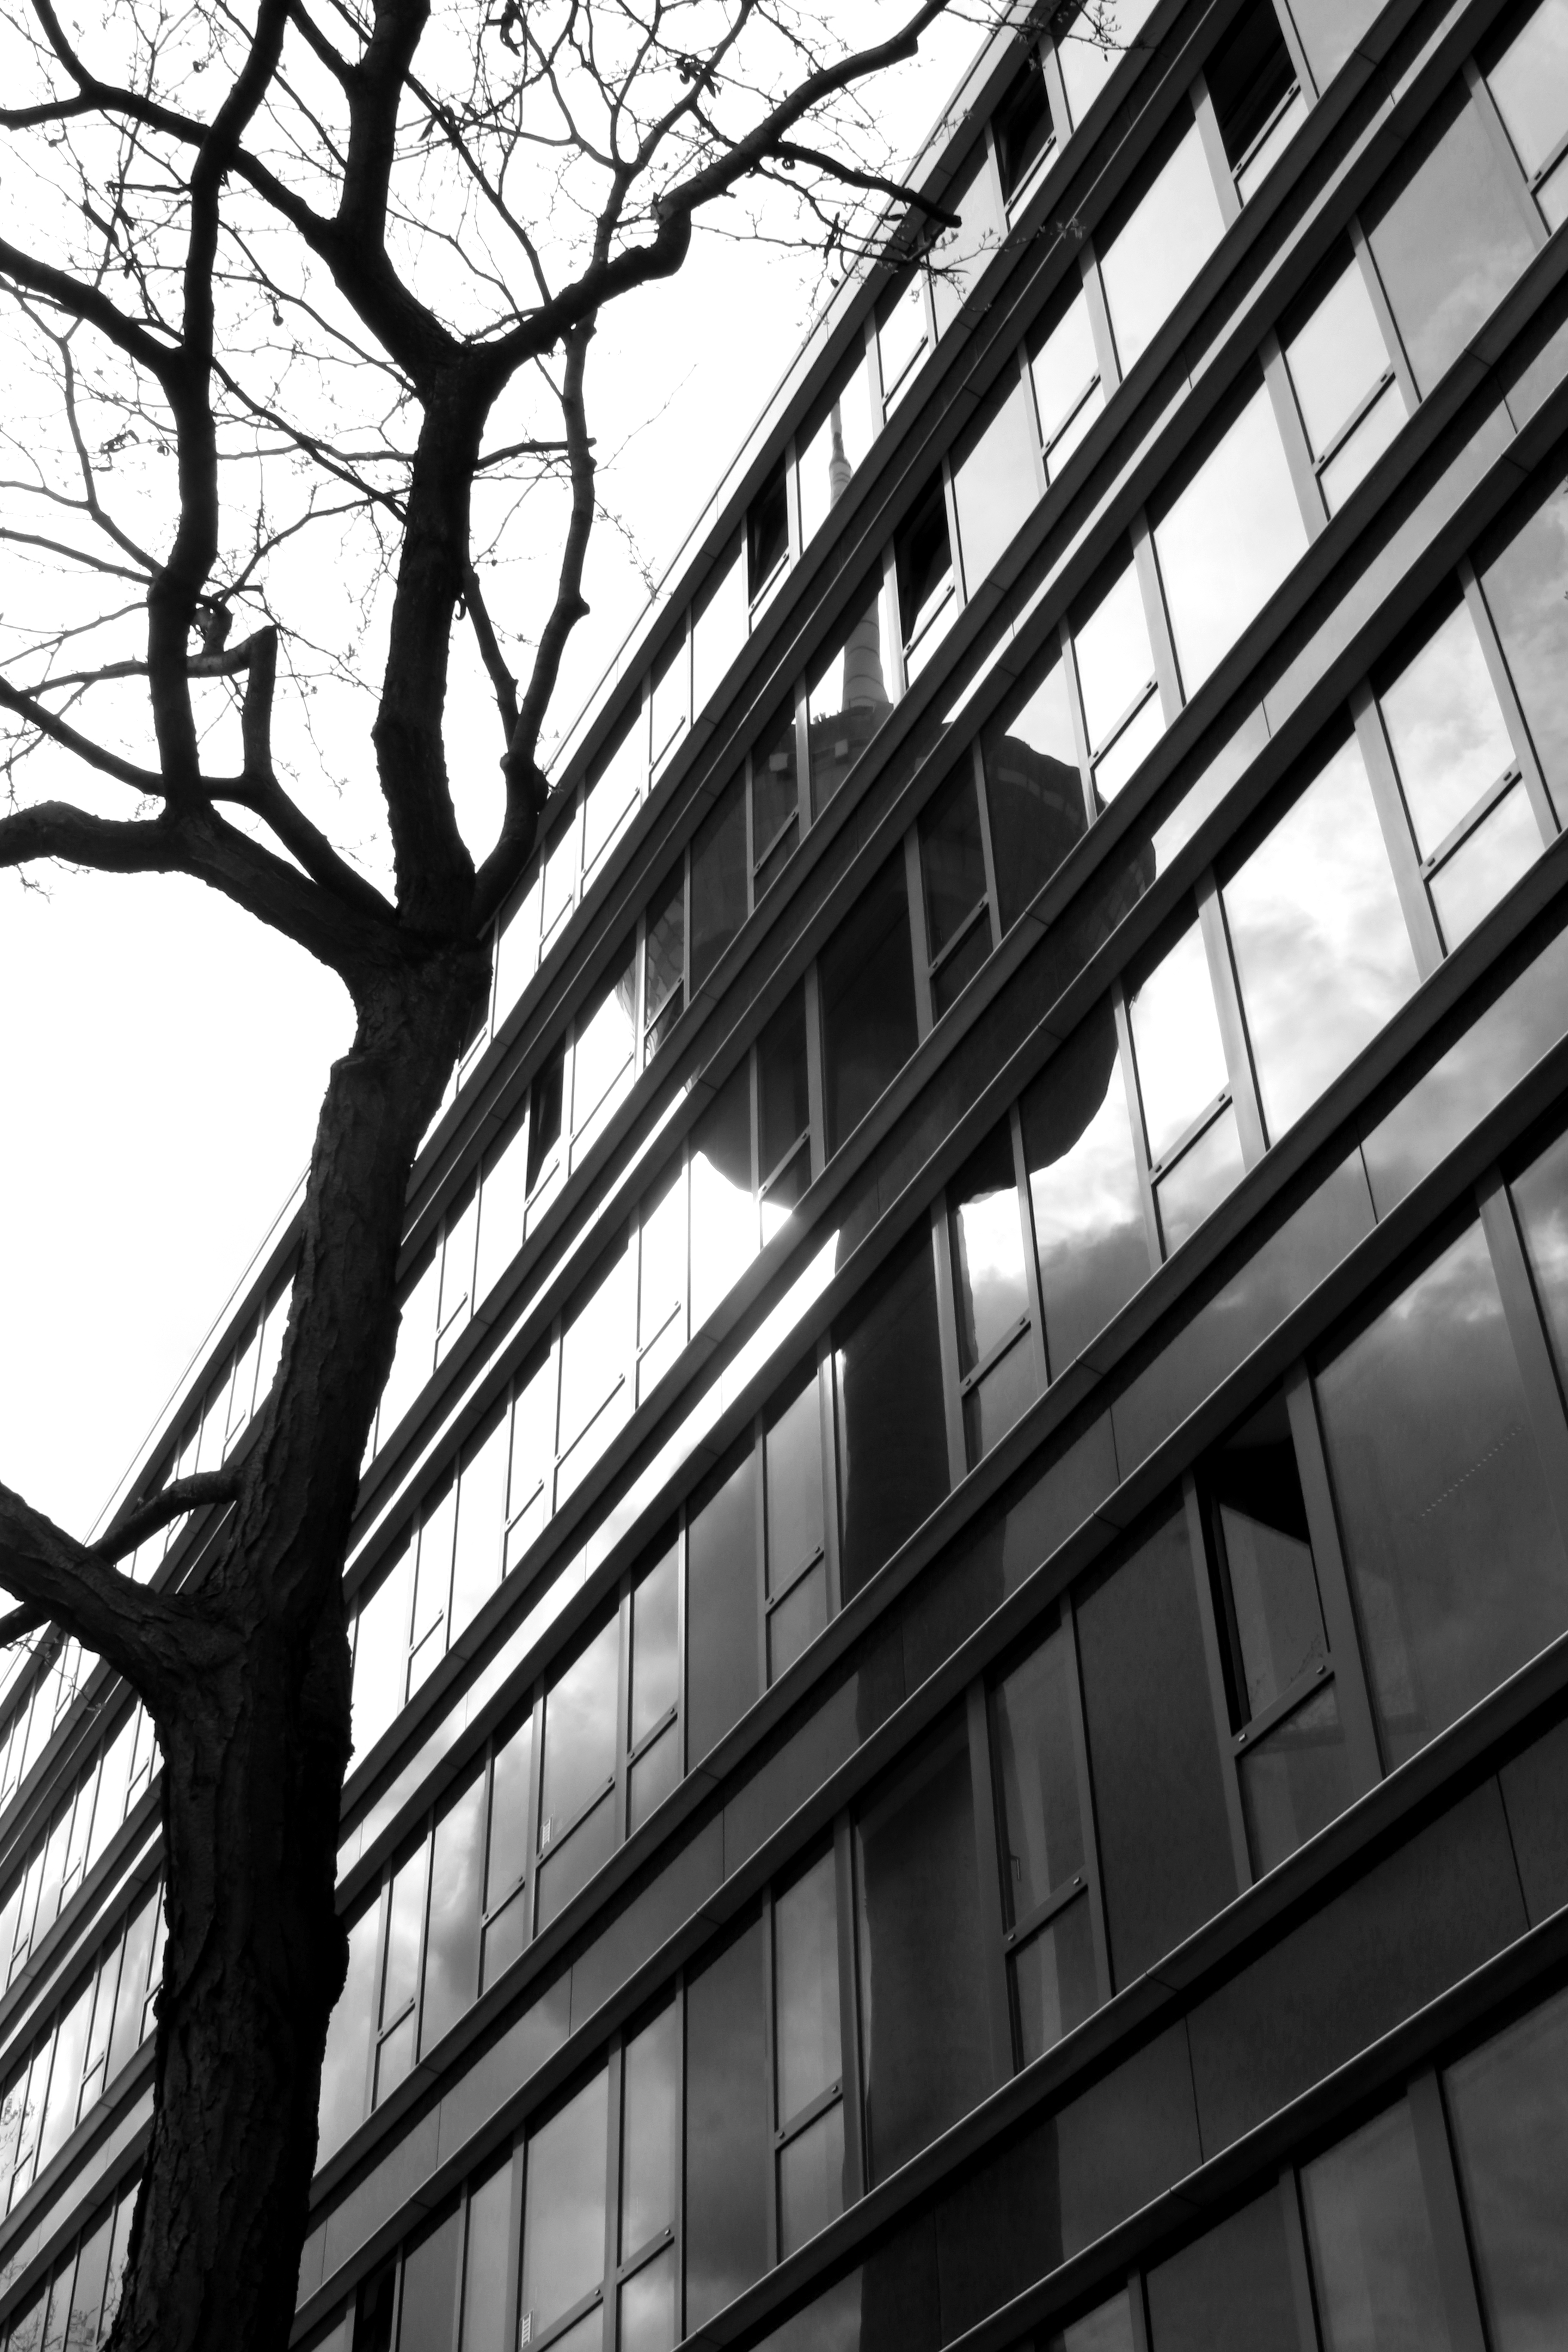
black and white, architecture, window, skyscraper, line, facade, monochrome, bw, blackandwhite, blackwhite, symmetry, germany, alemania, allemagne, cologne, koln, sw, schwarzweiss, schwarzweis, shape, germania, schwarzweissfotografie, schwarzweisfotografie, daylighting, monochrome photography